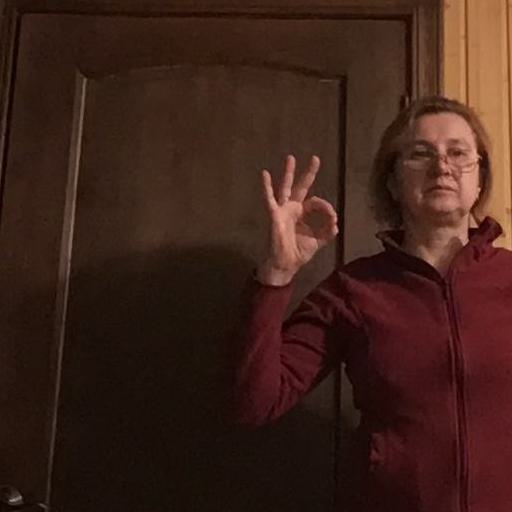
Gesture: ok